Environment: real
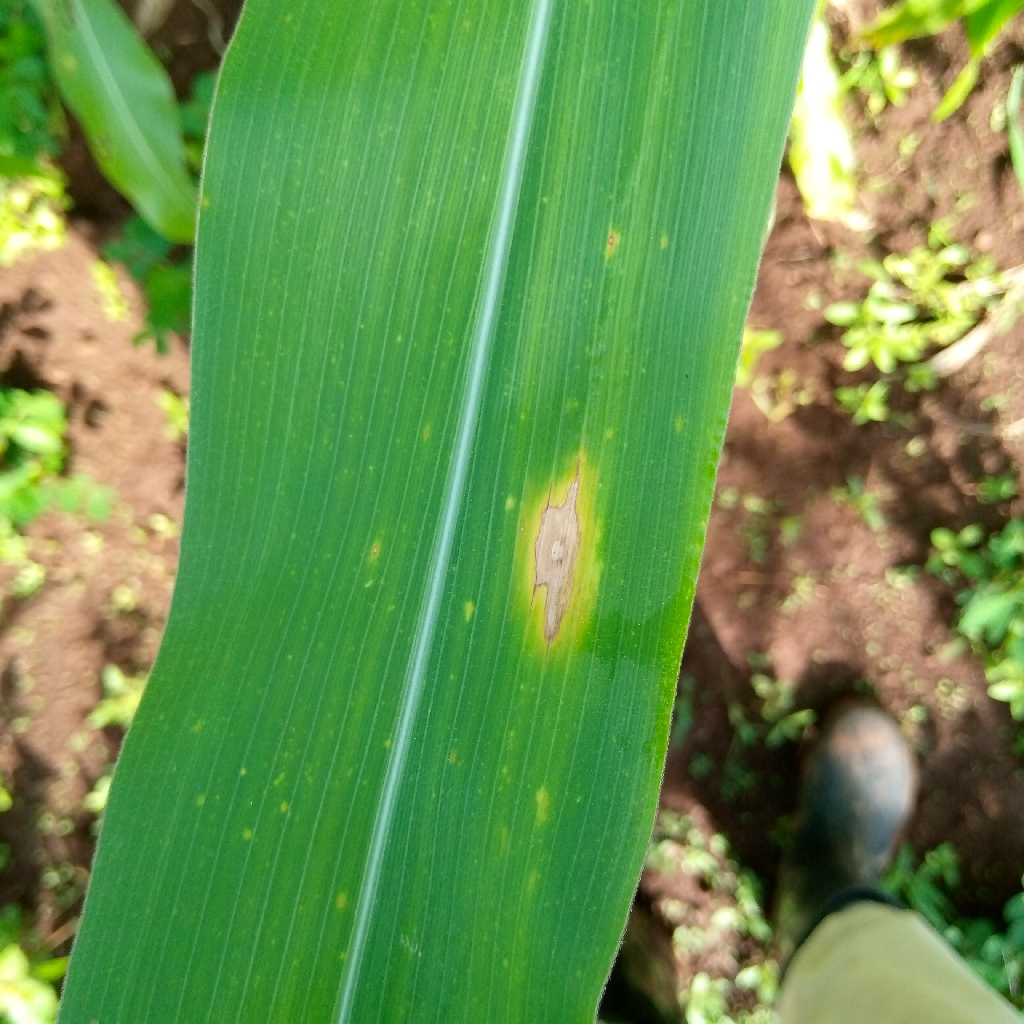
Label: northern_corn_leaf_blight